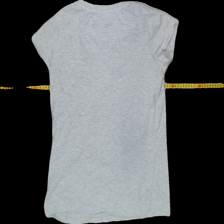
View: back
Type: T-shirt
Category: Ladies
Brand: Not Applicable
Colors: Grey
Material: 83%cotton 17%acryl
Pattern: Animal print
Size: XS
Trend: No trend
Stains: No
Price range: 50-100
Recommended usage: Reuse